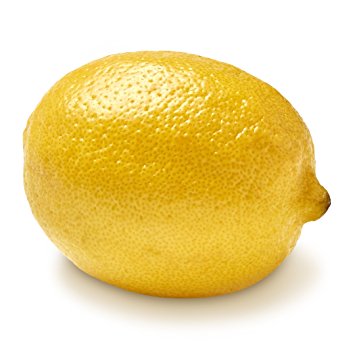
Label: Lemon